Cornu (horn)

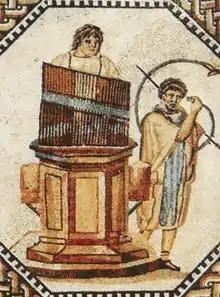
"Cornu" (right) and water pipe organ (left) "(hydraulis)" on a mosaic from Nennig, Germany

A cornu or cornum ("horn", sometimes translated misleadingly as "cornet"; : "cornua") was an ancient Roman brass instrument about long in the shape of a letter 'G'. The instrument was braced by a crossbar that stiffened the structure and provided a means of supporting its weight on the player's shoulder. Some specimens survive in the archaeological record, two from the ruins of Pompeii.